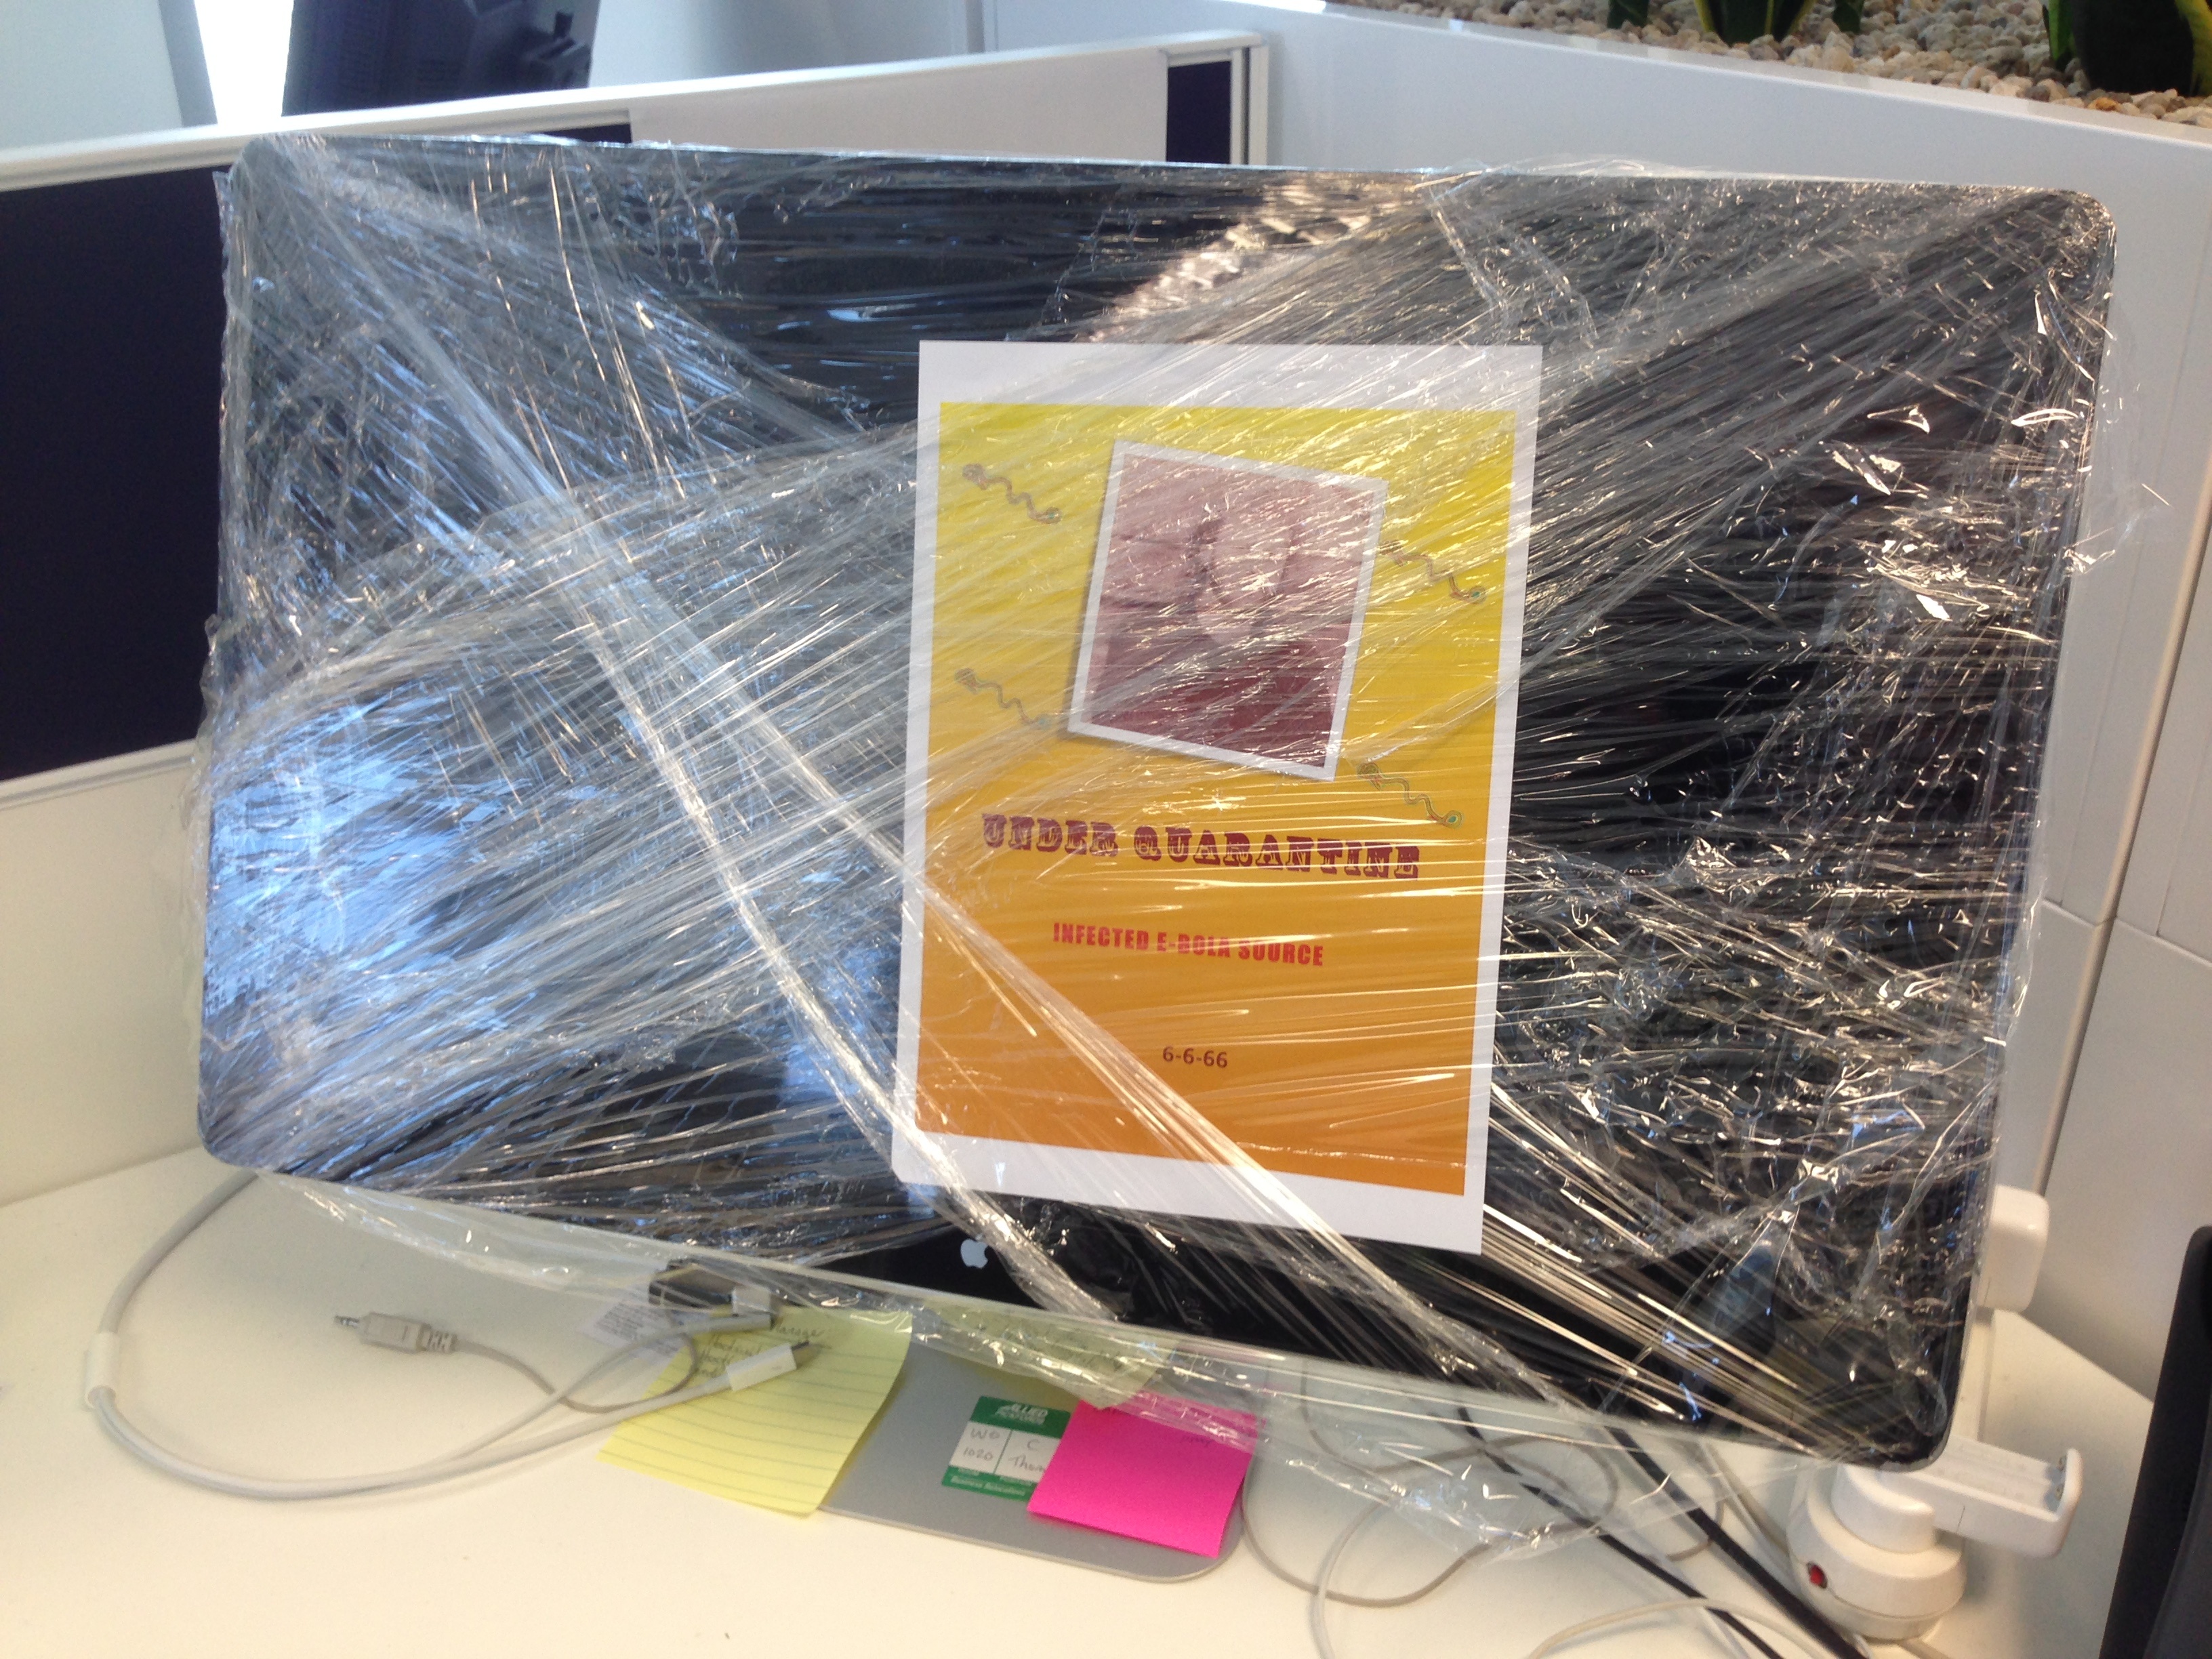
glass, product, art, design